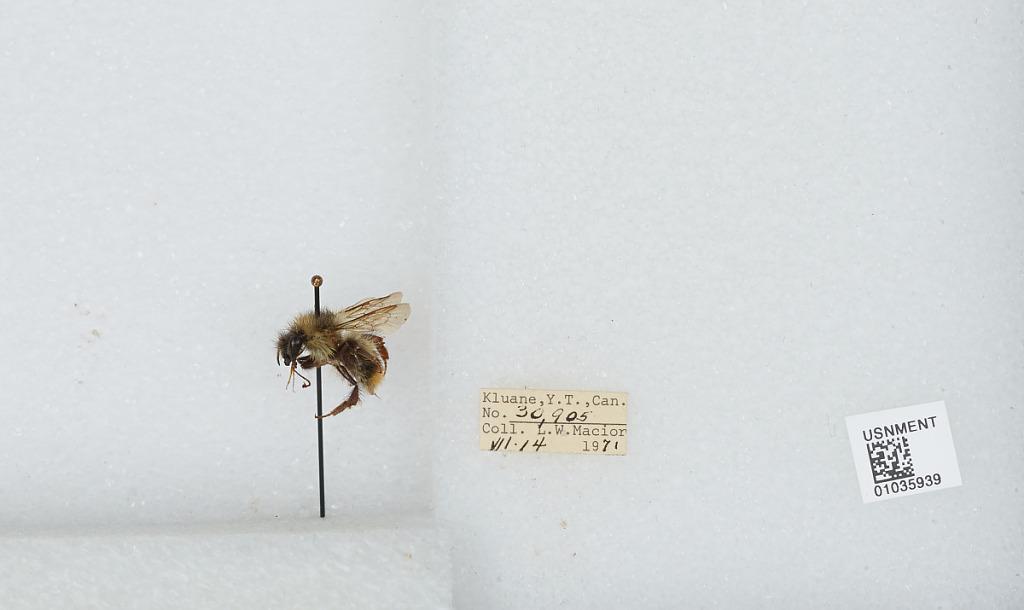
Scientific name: Bombus (Pyrobombus) mixtus Cresson
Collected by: L. Macior
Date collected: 1971-7-14
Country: Canada
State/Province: Yukon Territory
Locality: Kluane
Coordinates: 60.75, -139.5